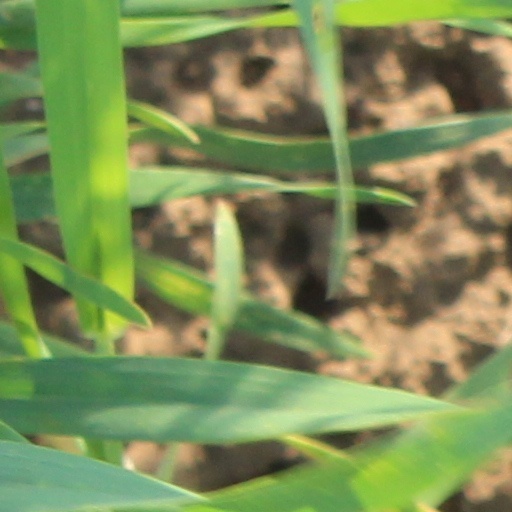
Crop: wheat